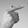
ASL letter: G